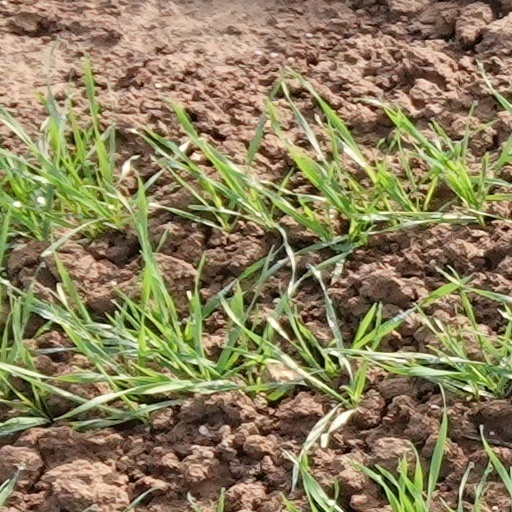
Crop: wheat